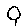
Label: 9